Culture of Belgium

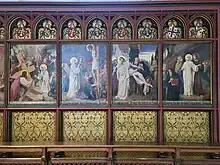
Stations of the Cross within the Cathedral of Our Lady in Antwerp

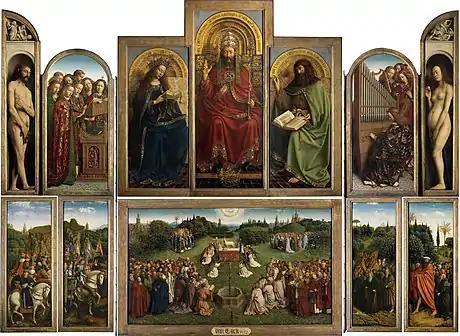
"The Ghent Altarpiece: The Adoration of the Mystic Lamb" (interior view), painted 1432 by van Eyck

The culture of Belgium involves both the aspects shared by all Belgians regardless of the language they speak and the differences between the main cultural communities: the Dutch-speaking Belgians (mostly Flemish) and the French-speaking Belgians (mostly Walloons and Brusselians). Most Belgians view their culture as an integral part of European culture.